Journal of a Sad Hermaphrodite

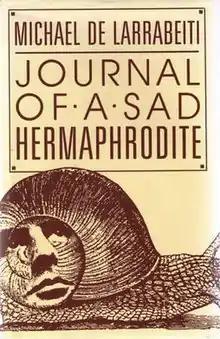
First edition

Journal of a Sad Hermaphrodite is a book written – and, some would say, compiled – by the English writer Michael de Larrabeiti and published in the United Kingdom by Aidan Ellis in 1992. It is currently out of print, but was due to be republished in quarter 4 2006/quarter 1 2007 by Tallis House.